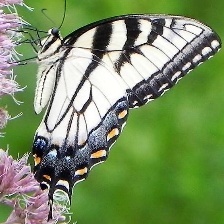
Species: YELLOW SWALLOW TAIL